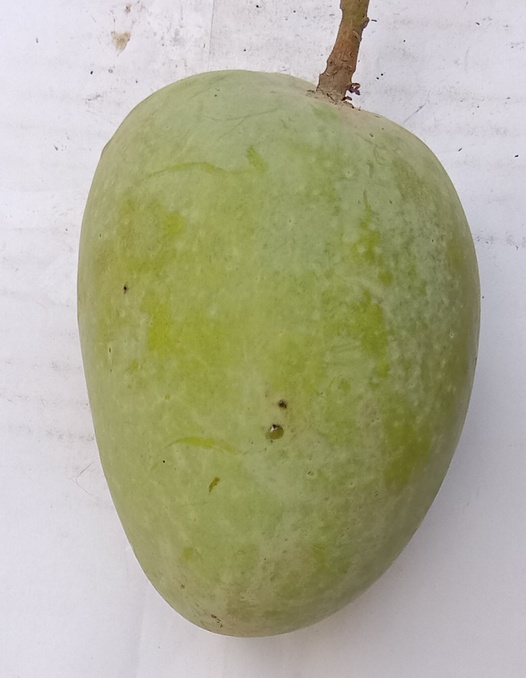
Mango variety: Anwar Ratool